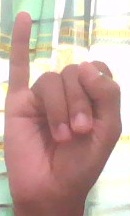
ASL sign: I